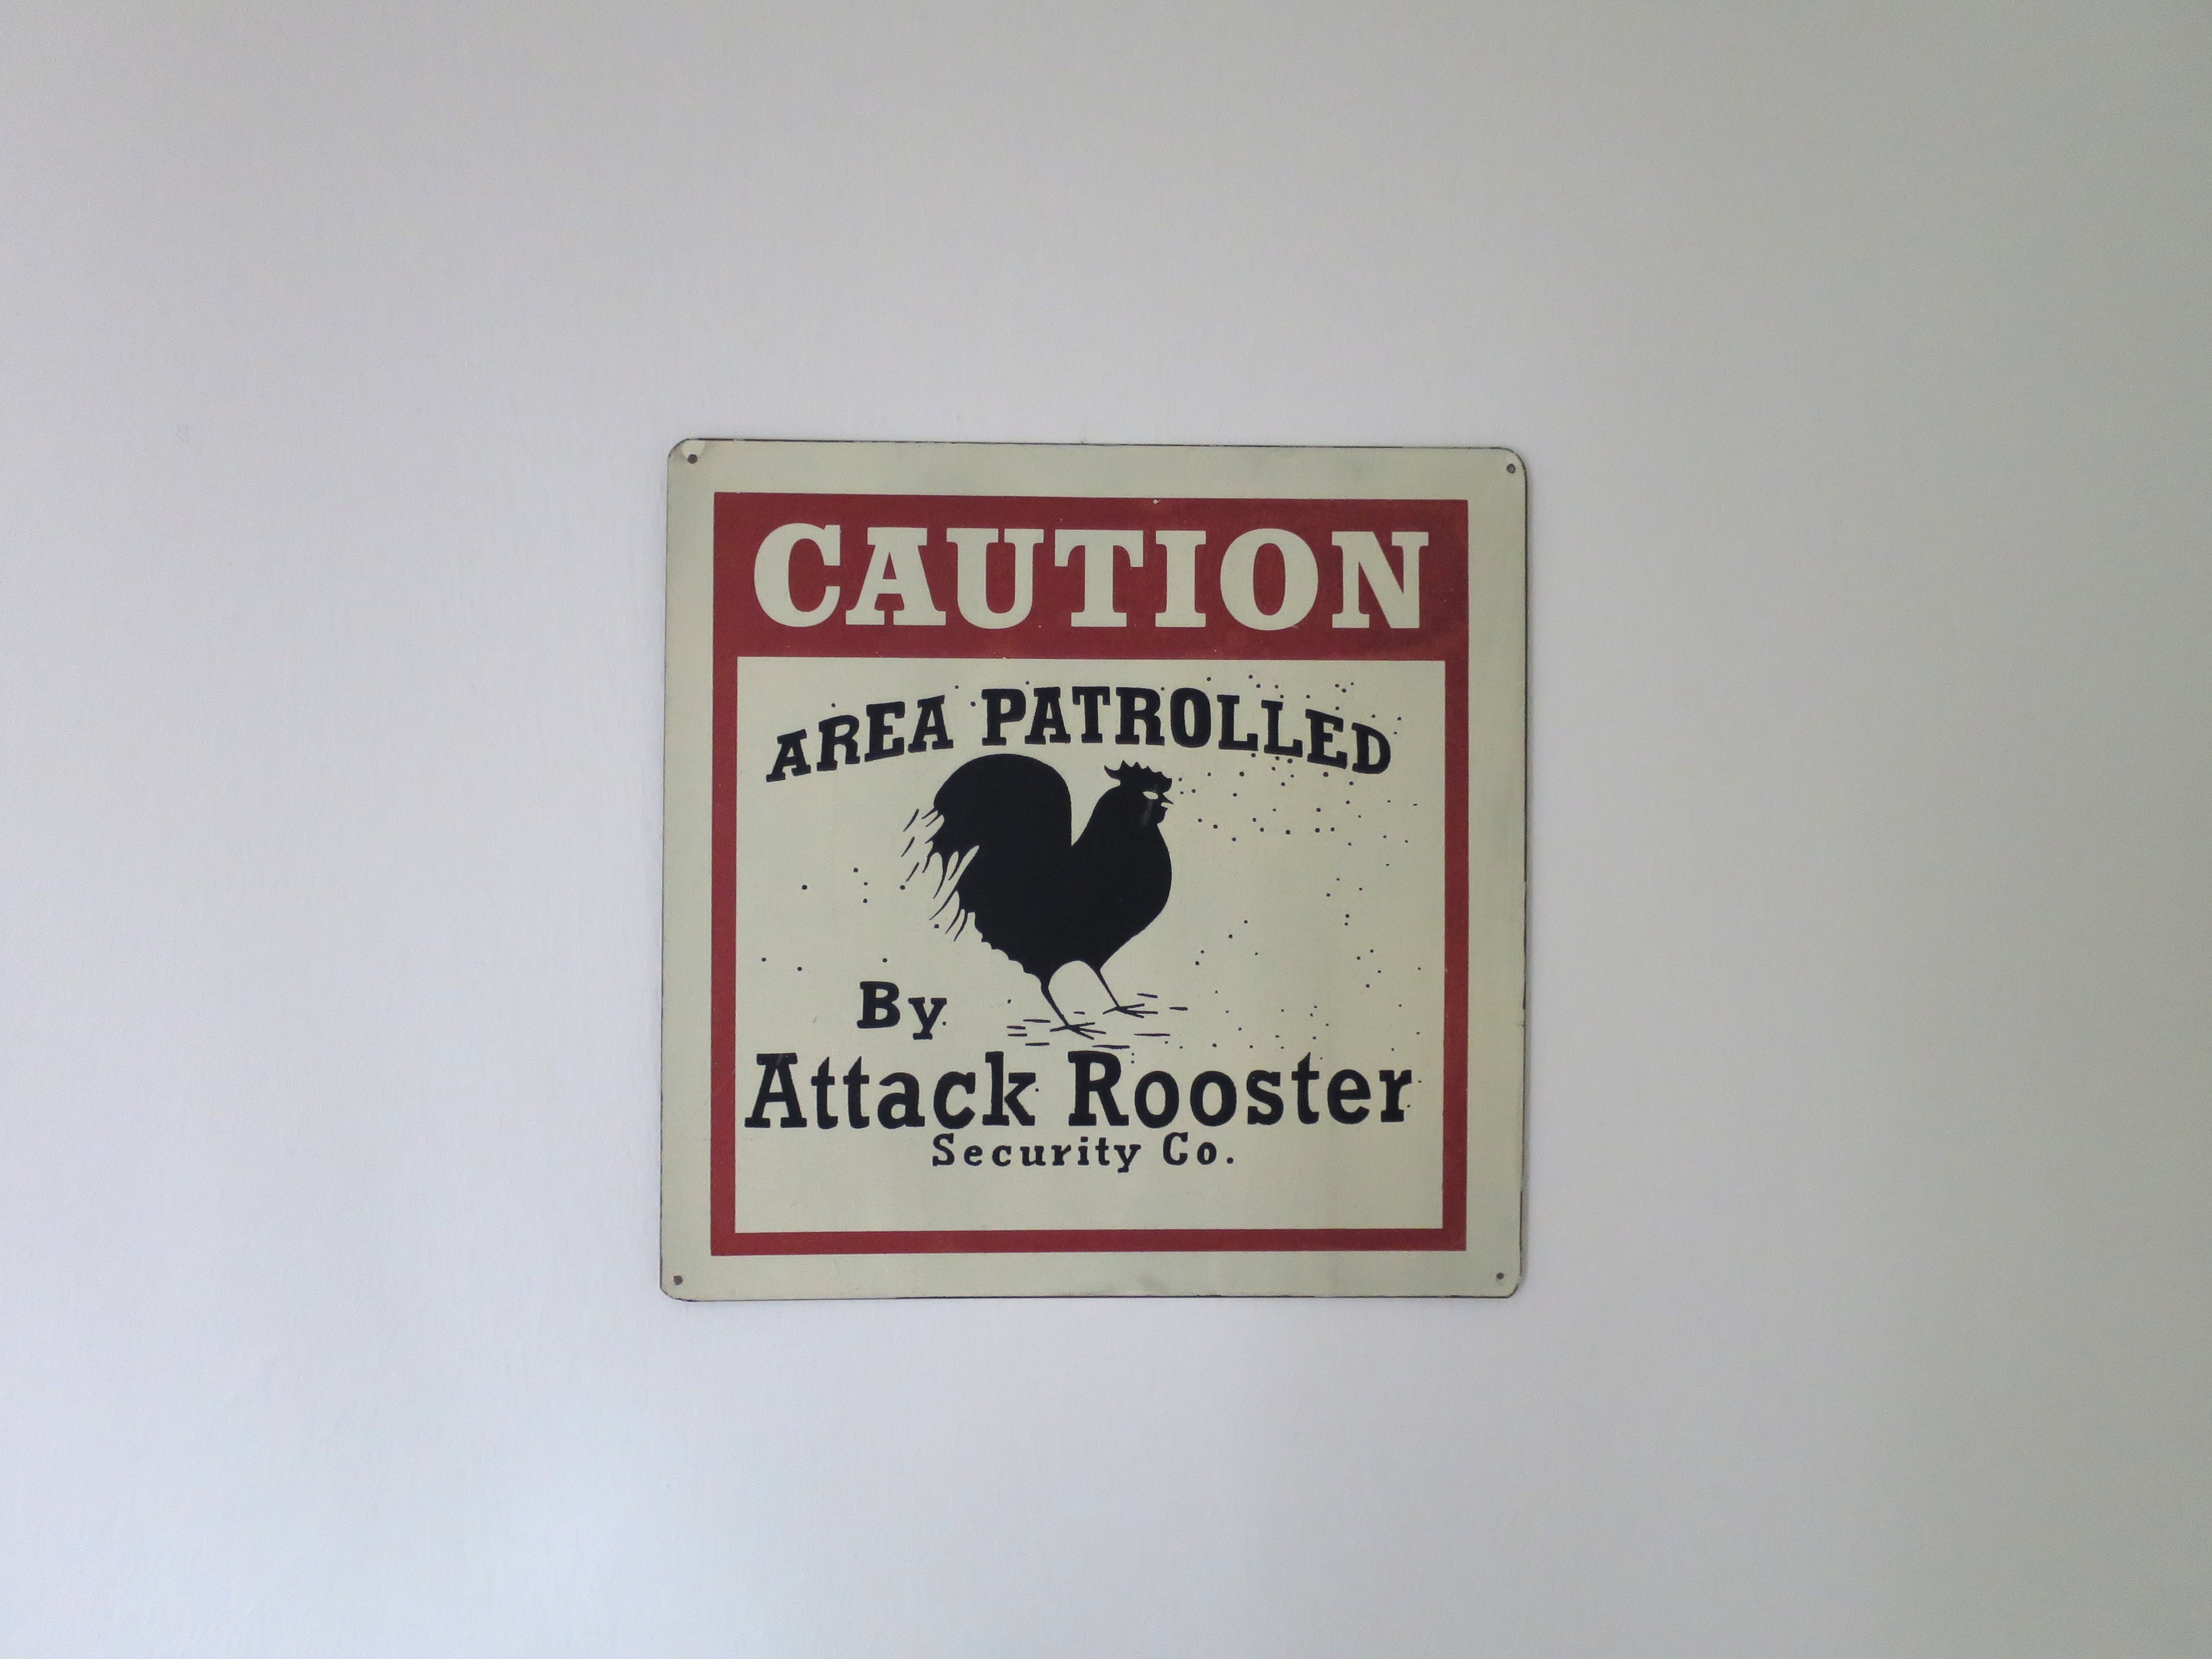
sign, label, brand, logo, warning, attack rooster, beware sign